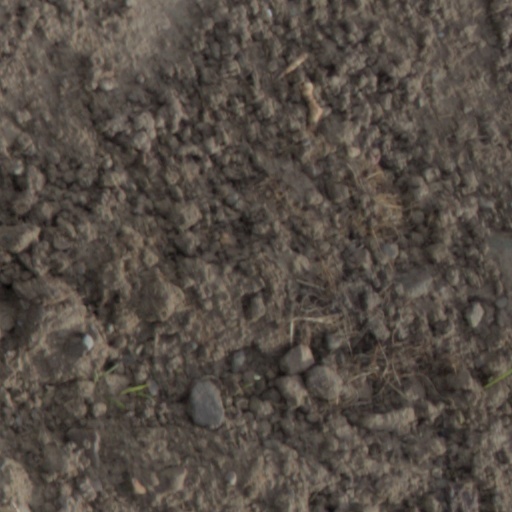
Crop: wheat